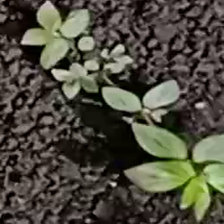
Weed species: Choti_dudhi_(Euphorbia_hirta)